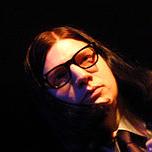
Age: 29